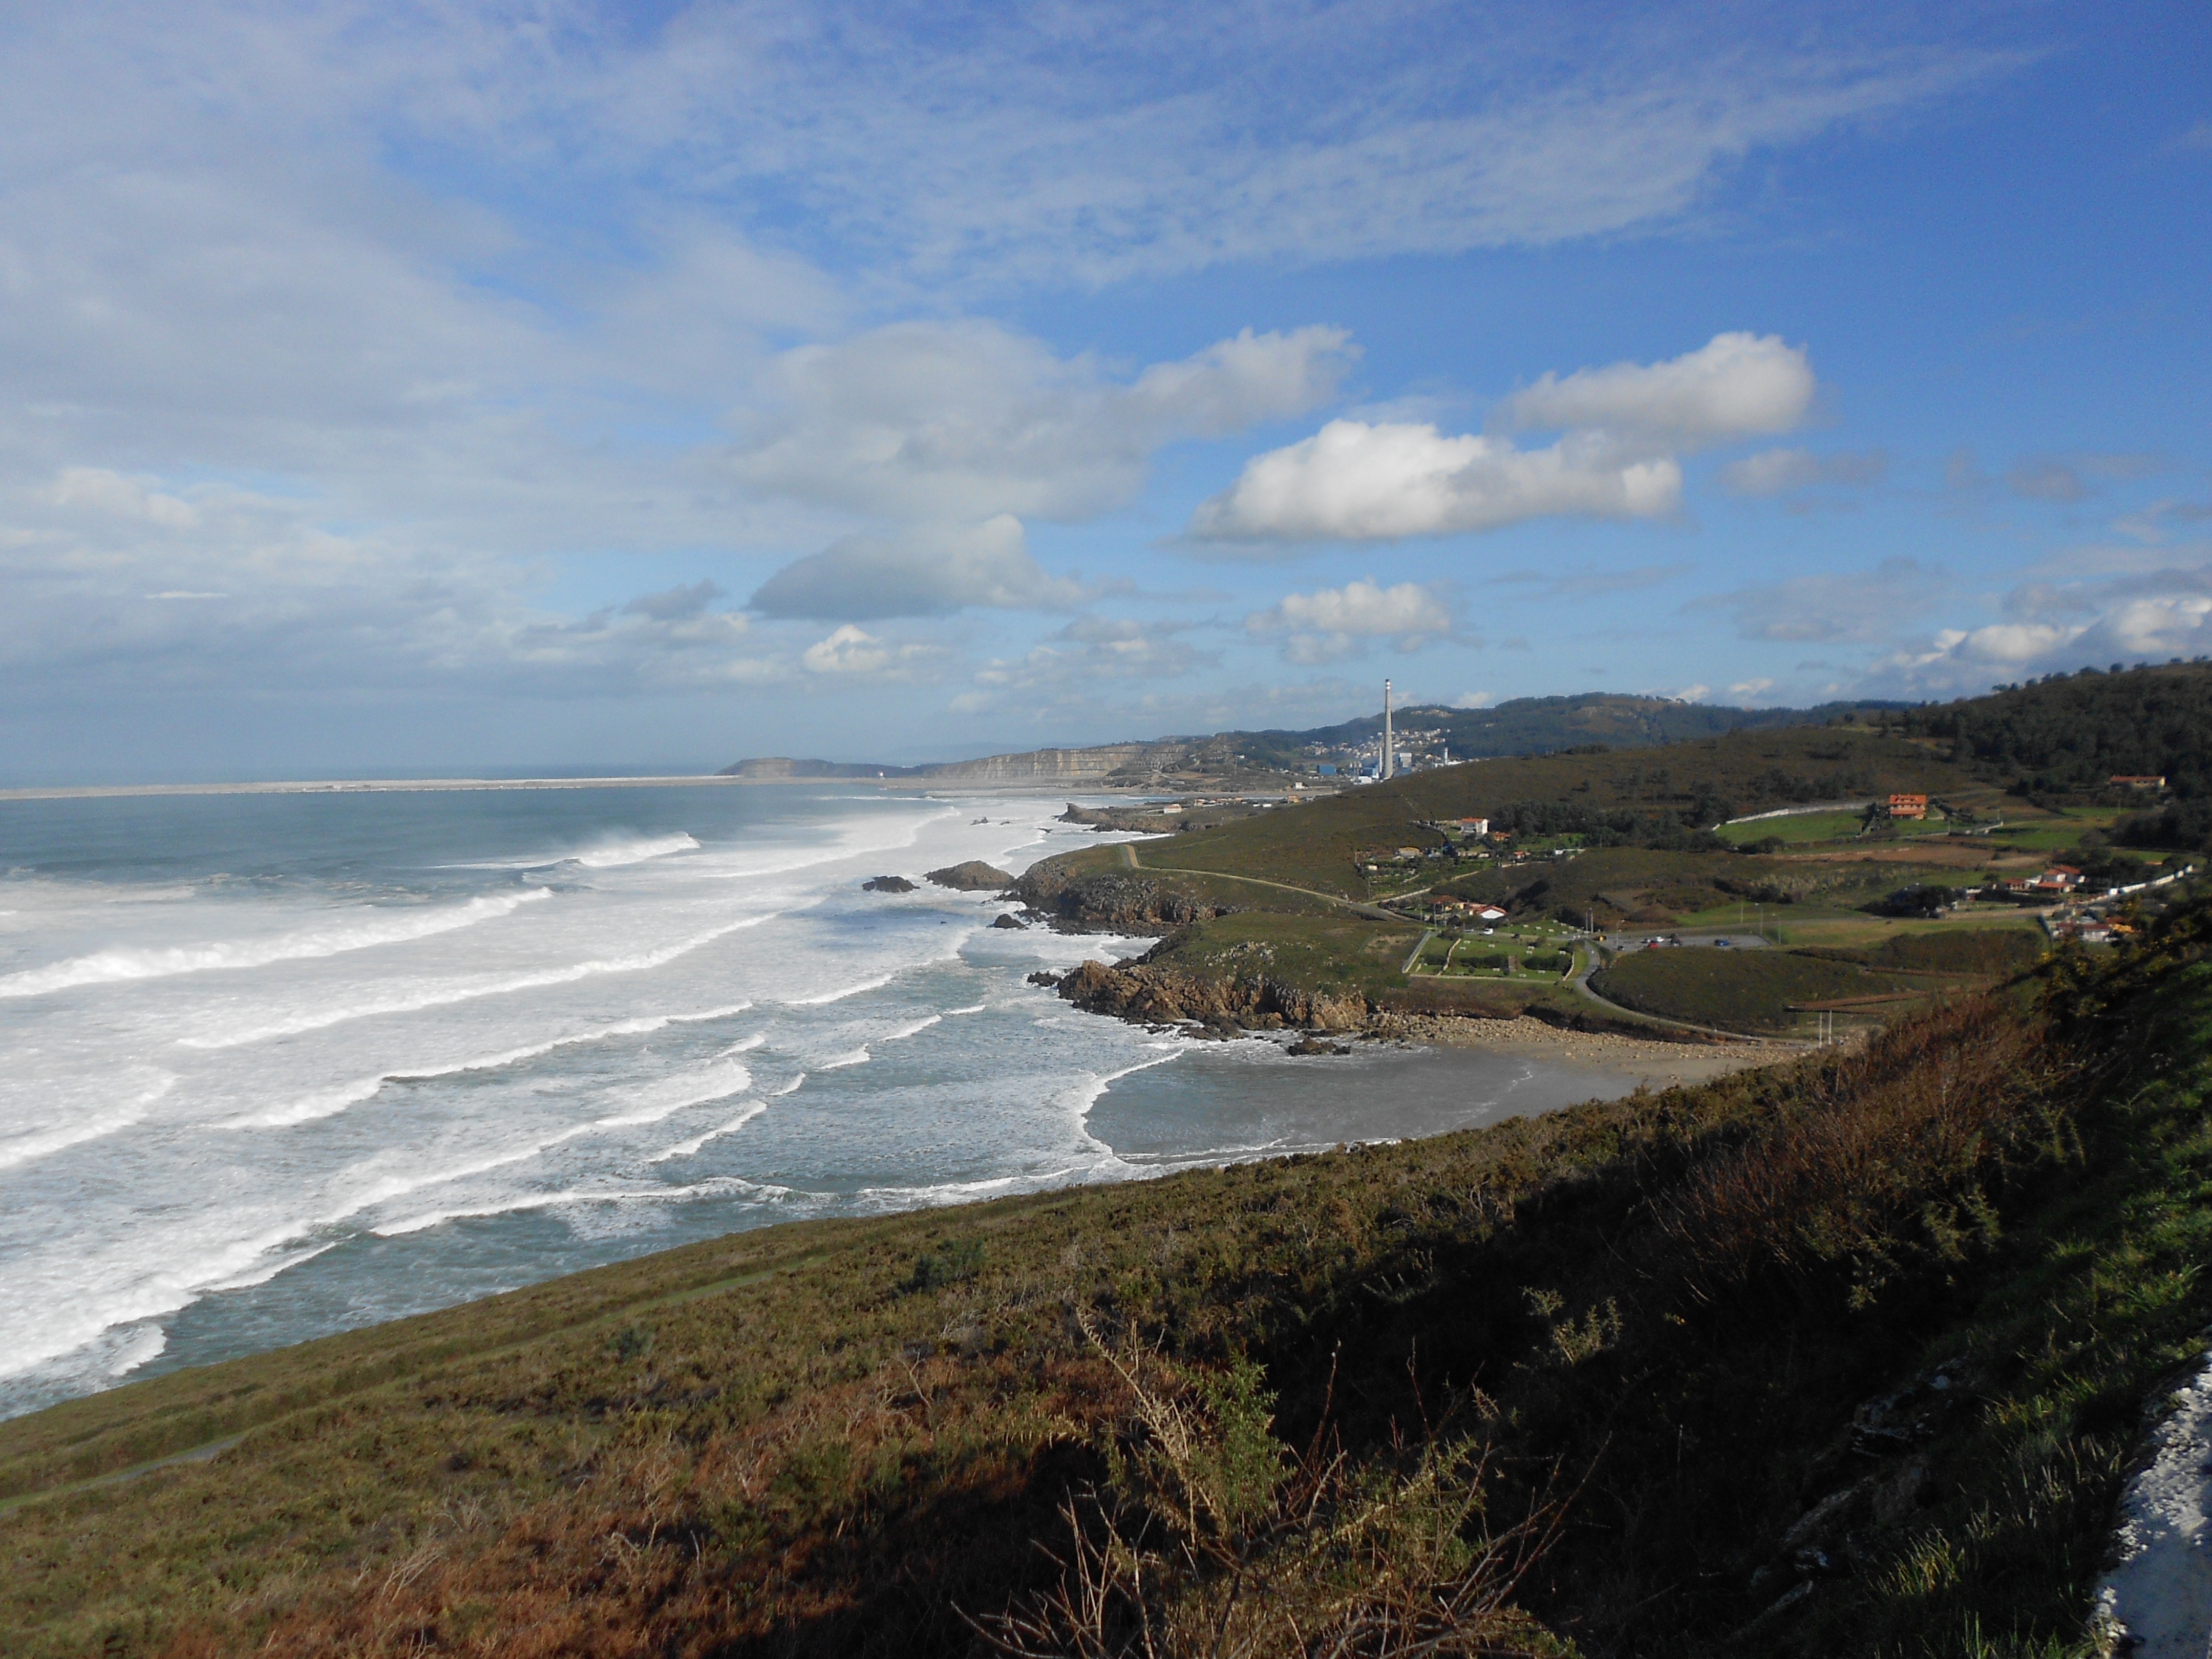
beach, sea, coast, nature, ocean, horizon, cloud, hill, shore, wave, cliff, cove, bay, terrain, body of water, vegetation, galicia, cape, arteixo, landform, maritime landscape, high tide, geographical feature